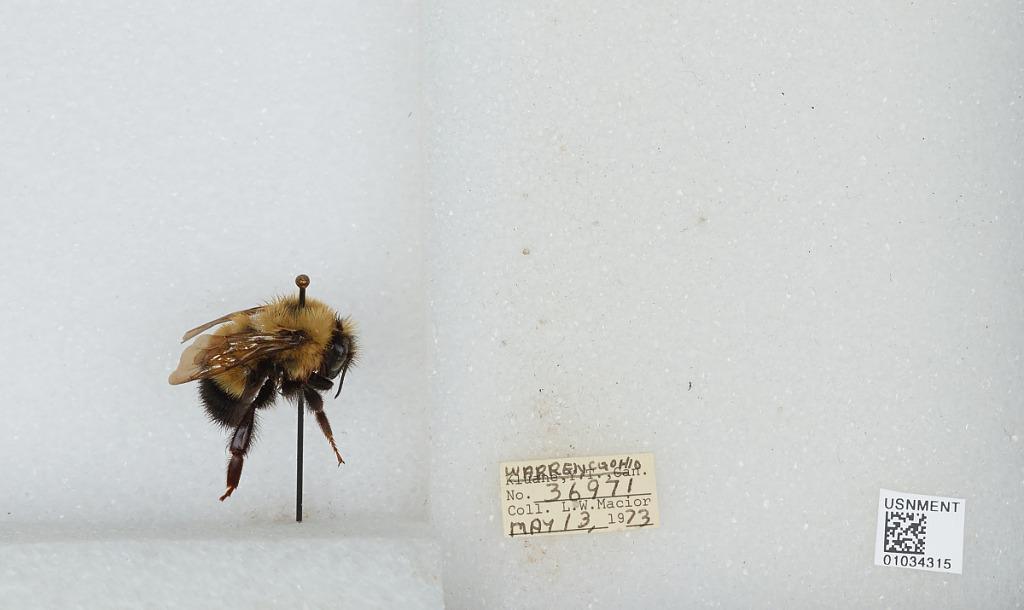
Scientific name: Bombus (Pyrobombus) vagans vagans Smith
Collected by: L. Macior
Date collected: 1973-5-13
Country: United States
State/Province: Ohio
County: Warren
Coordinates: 39.4242, -84.1856